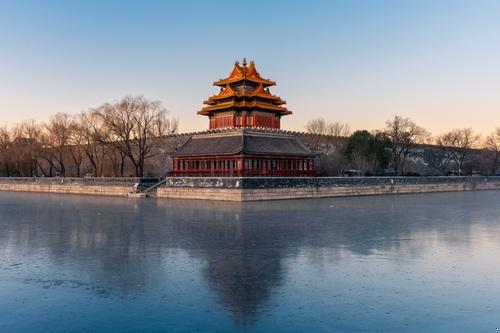
地标名称：故宫博物院-东北角楼
所在城市：北京市·东城区